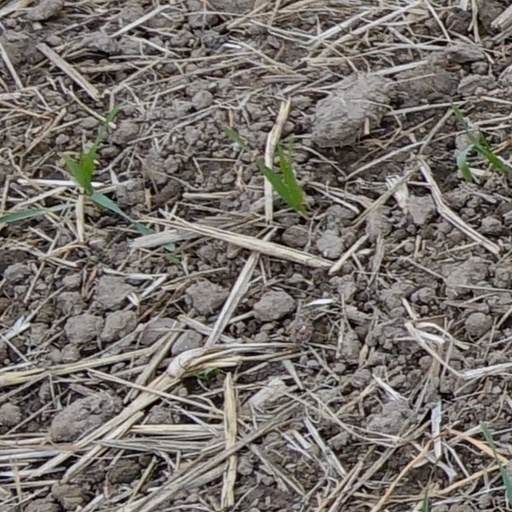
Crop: wheat